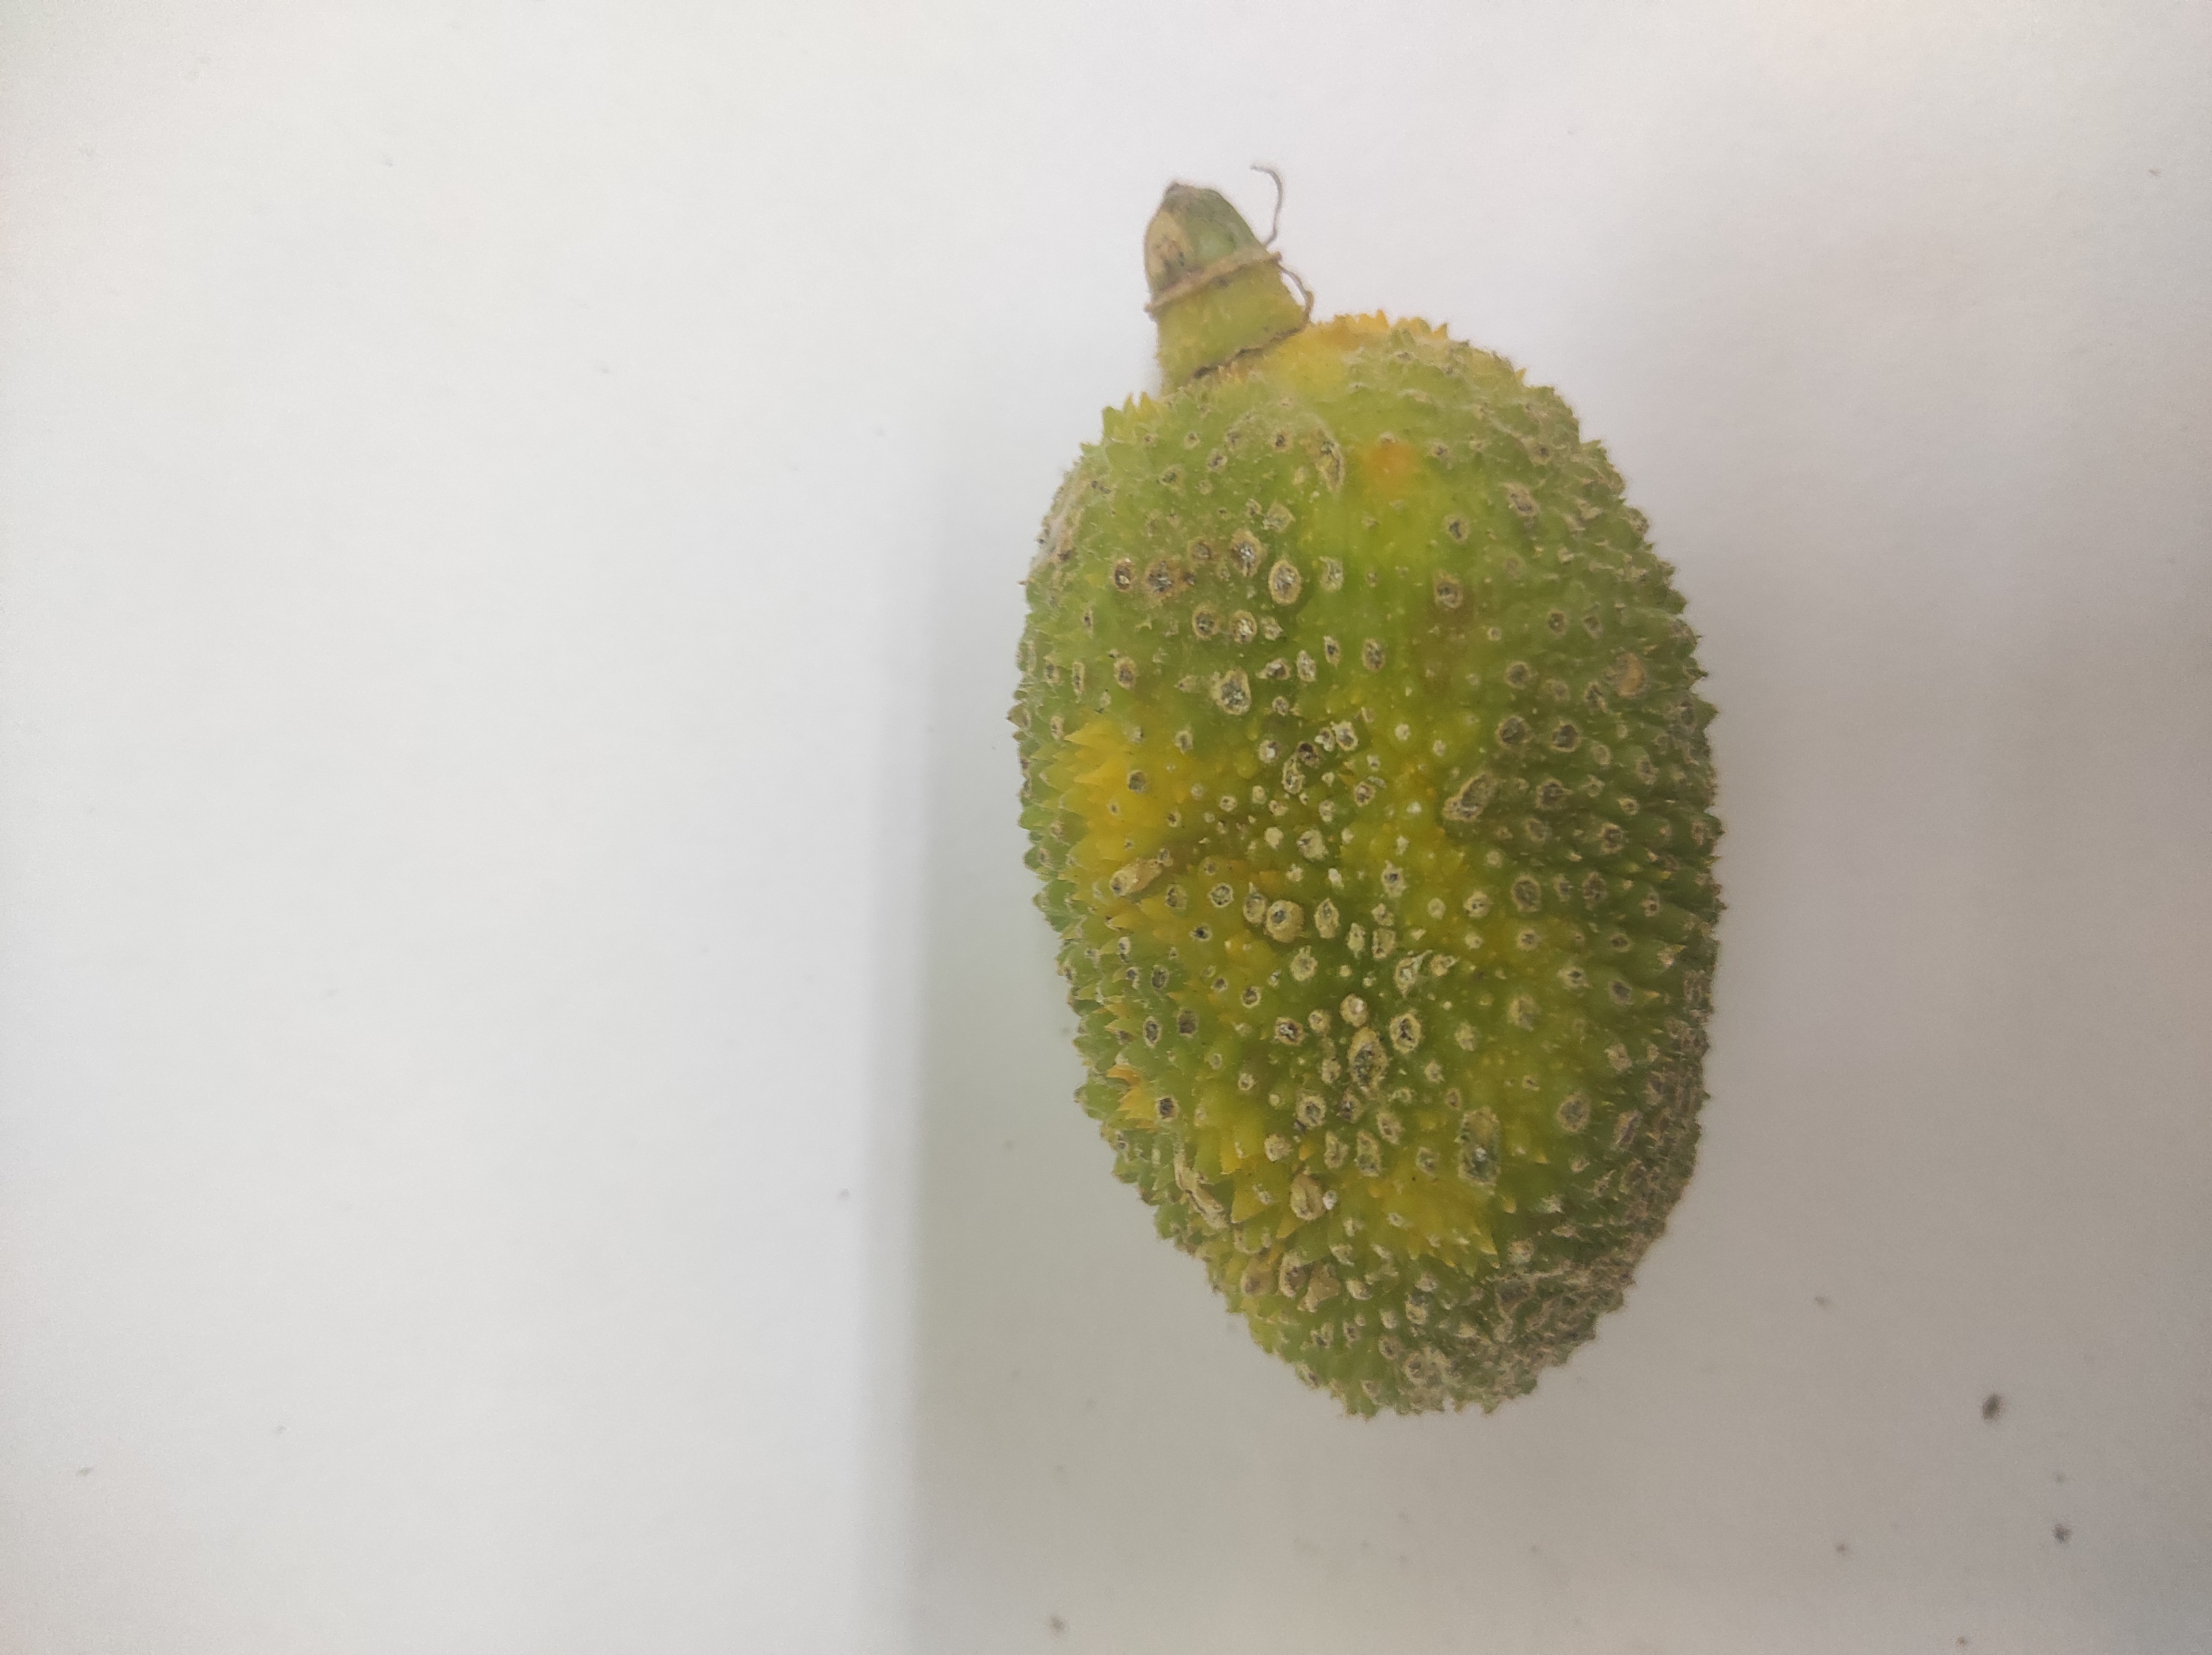
Crop: Spiny Gourd
Condition: Damaged